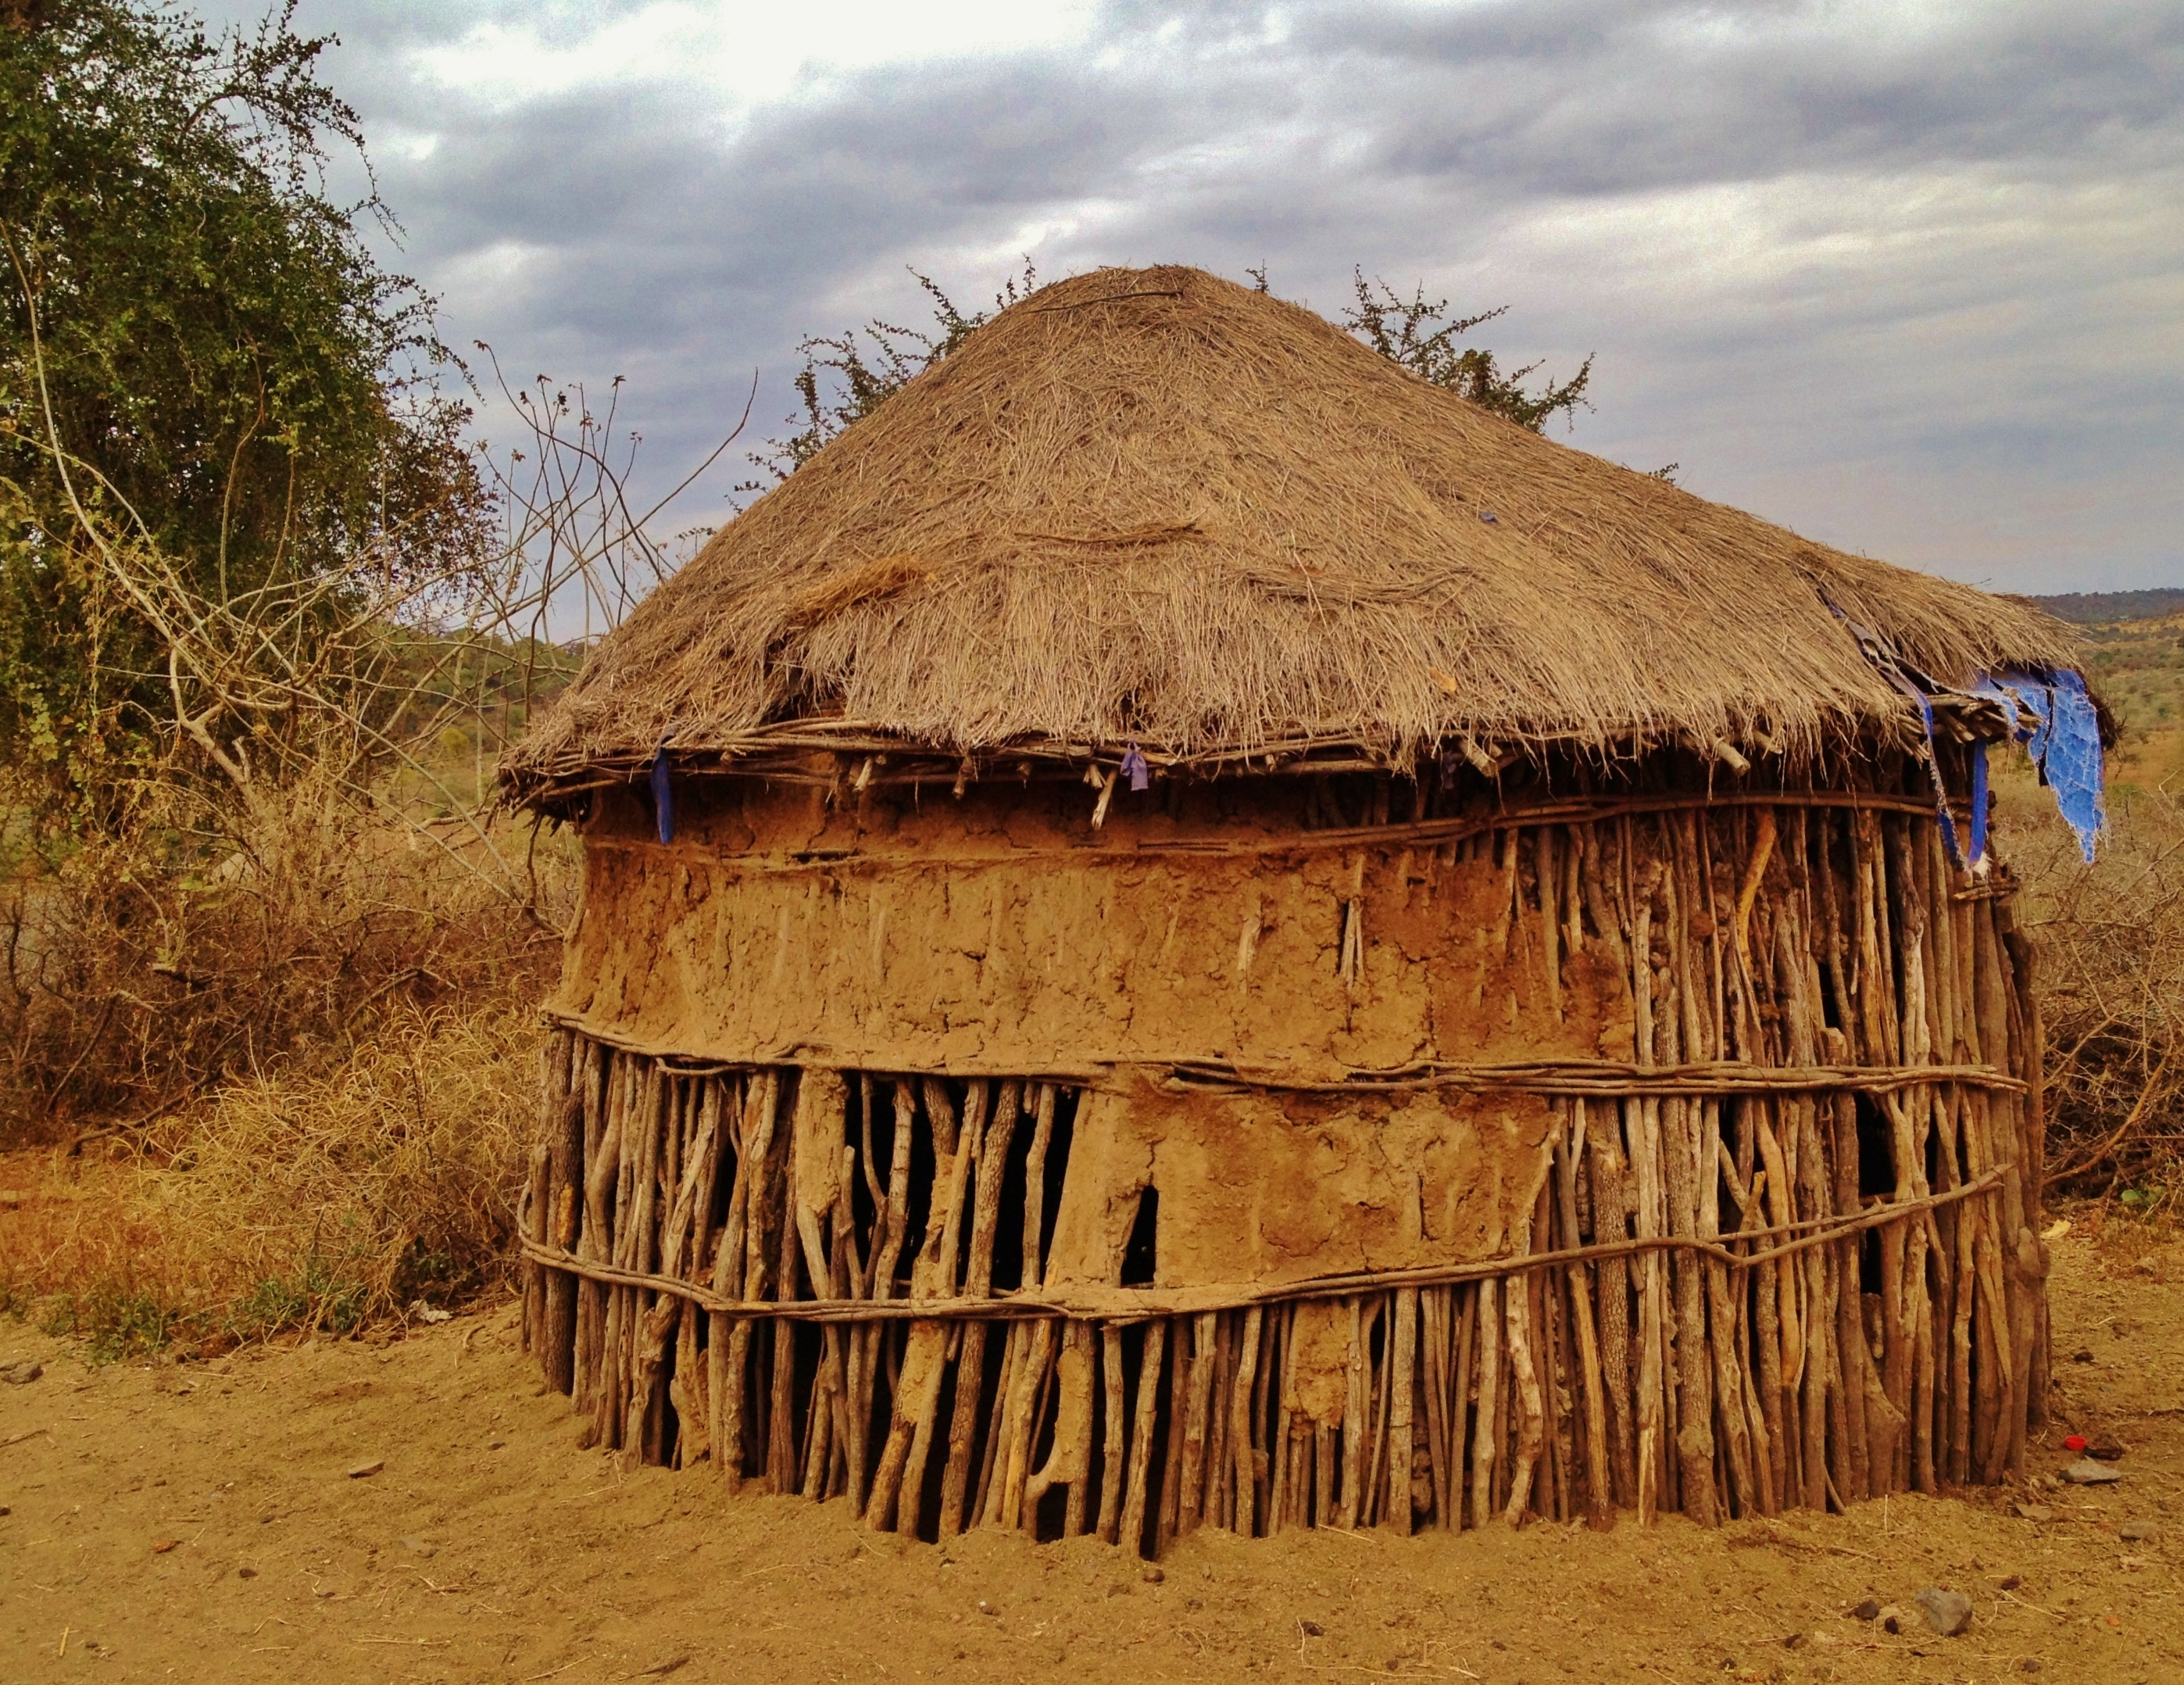
sand, wood, hay, roof, home, rustic, travel, hut, village, shack, remote, rural, crop, africa, soil, residence, residential, agriculture, dwelling, ethnic, tribe, wooden, straw, culture, poverty, tanzania, tribal, african, thatched, safari, massai, thatching, rural area, boma